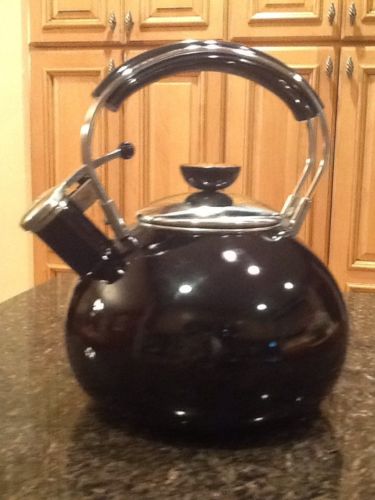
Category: kettle